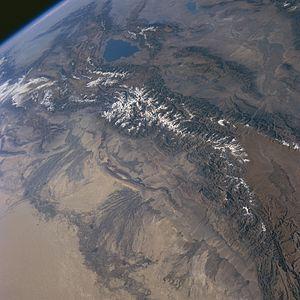
Le Tian Shan, aussi appelé Tangri Tagh, est une chaîne de hautes montagnes d'Asie centrale située au nord-ouest du bassin du Tarim.
Cet article recense les sites inscrits au patrimoine mondial au Kirghizistan.